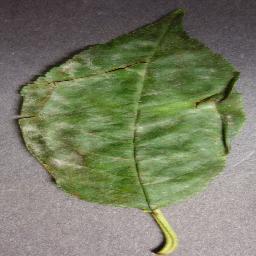
Label: Cherry___Powdery_mildew